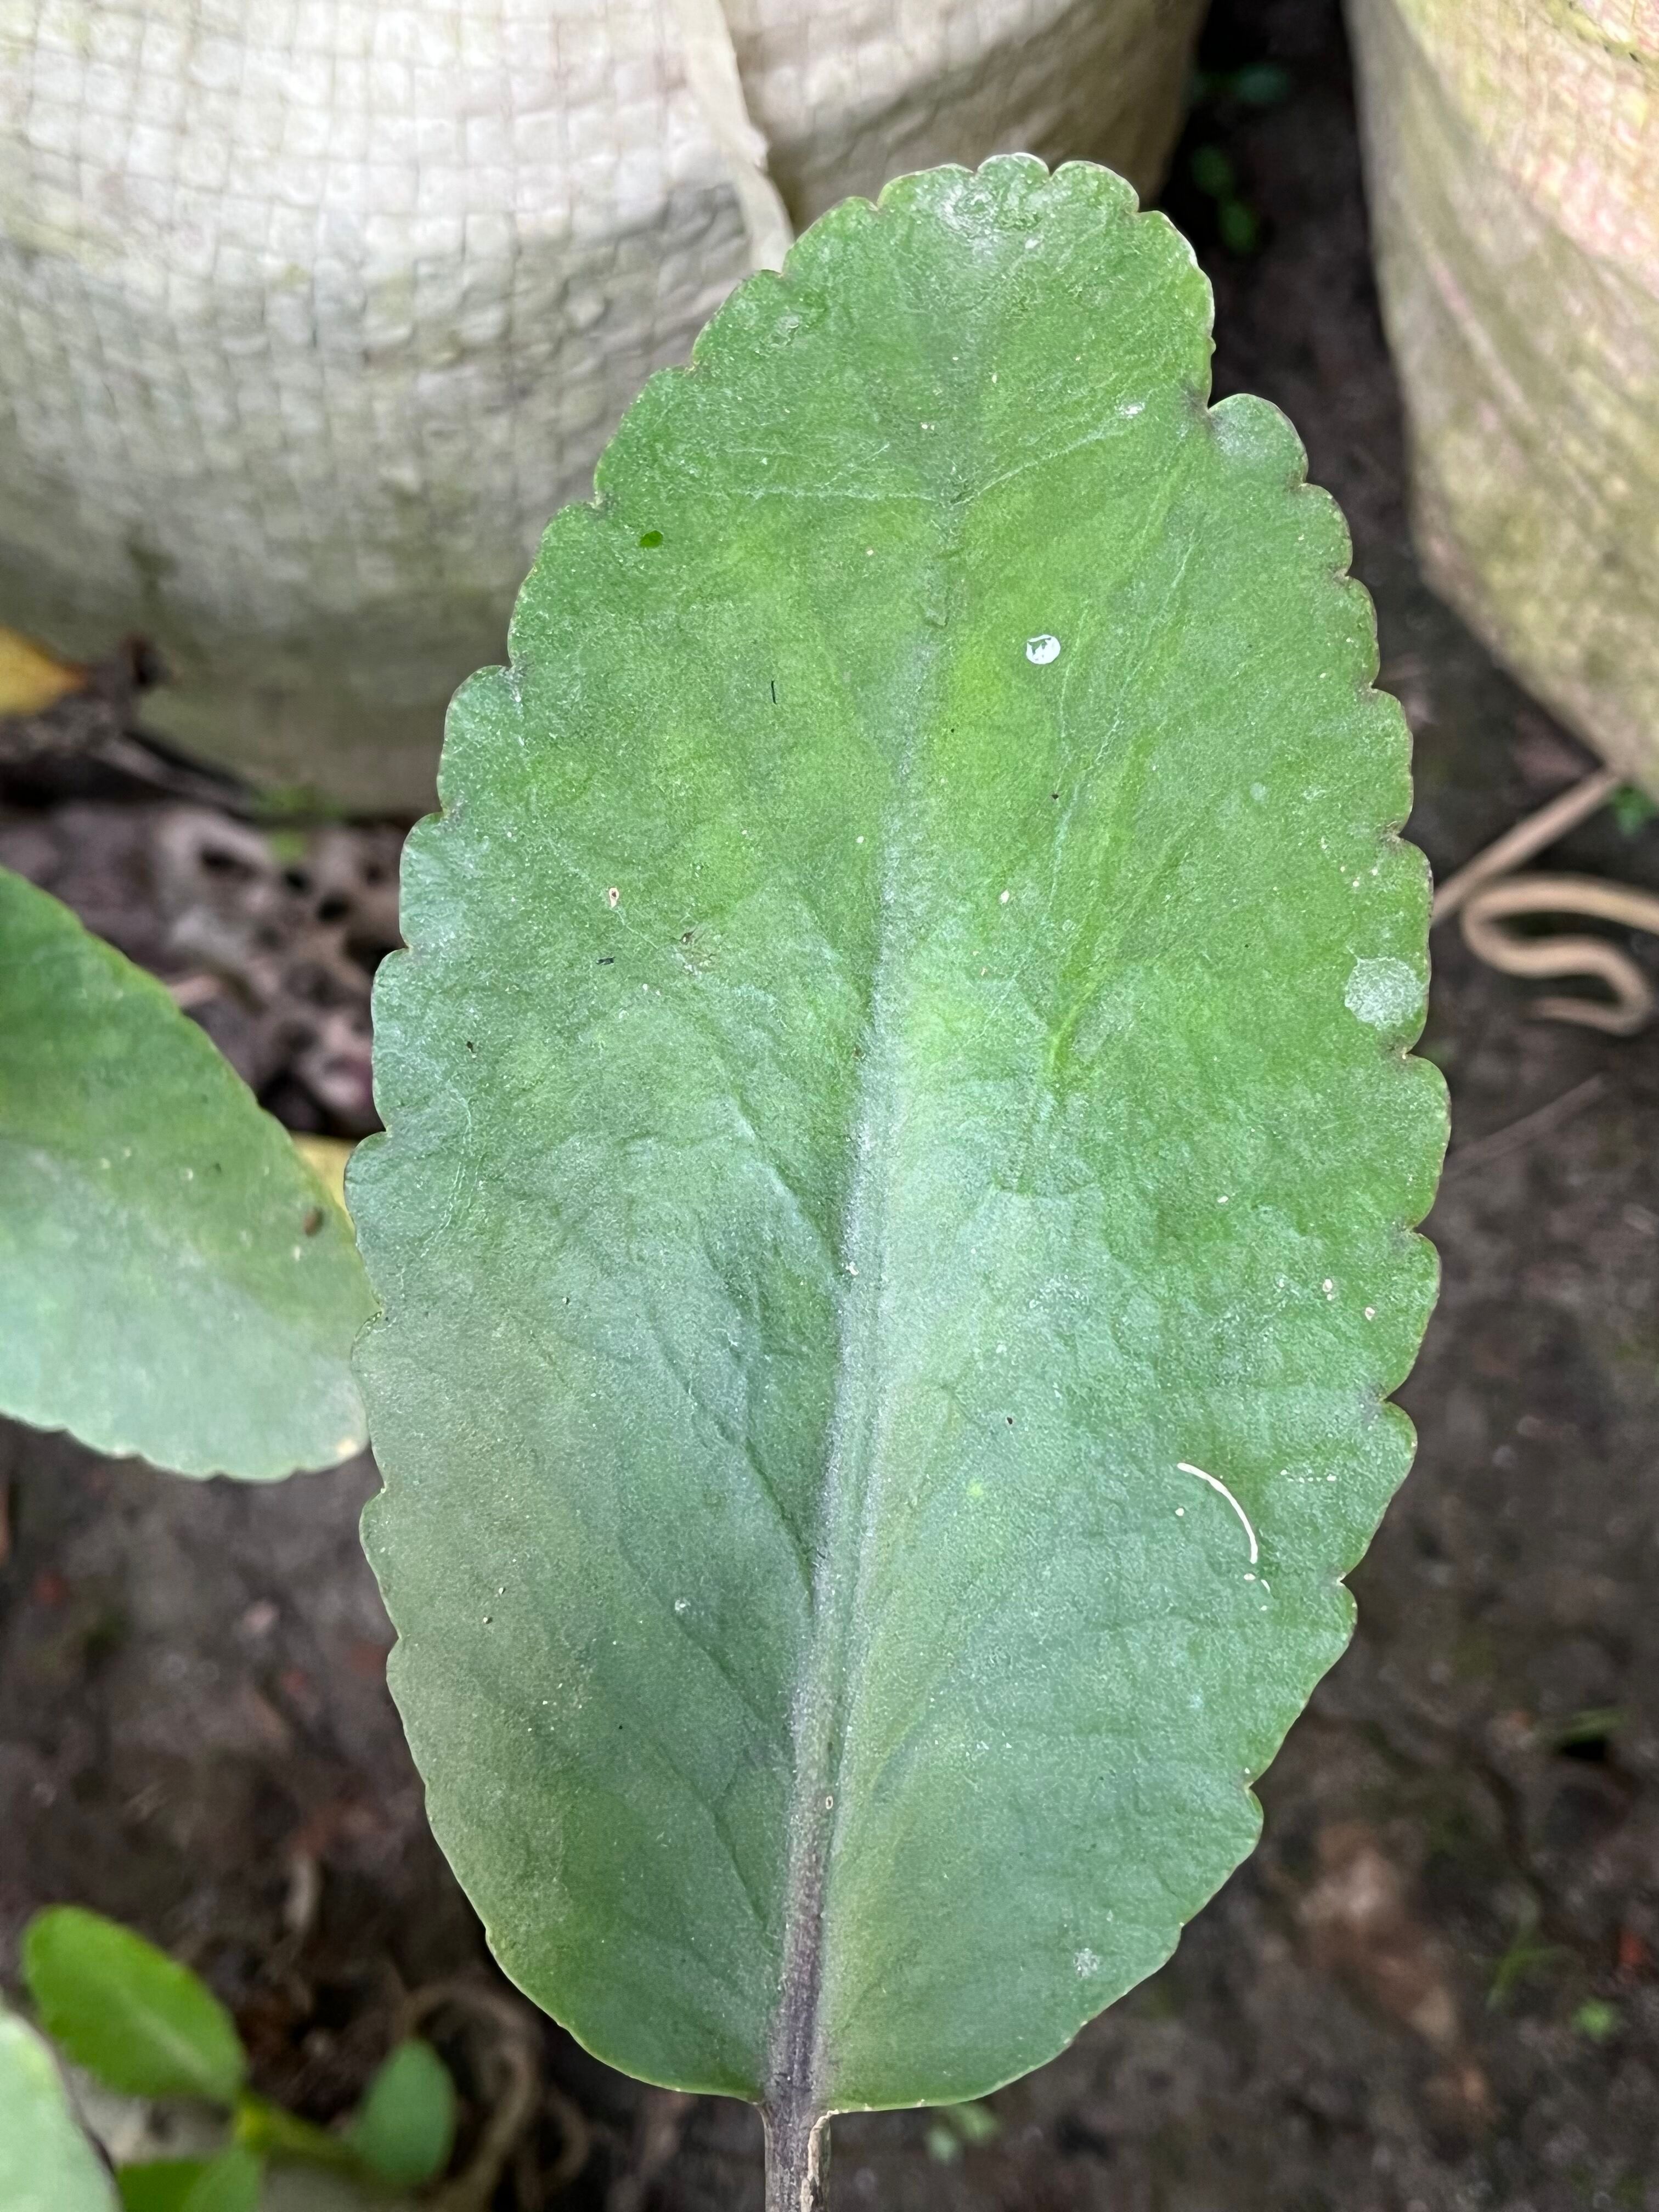
Plant species: kalanchoe-pinnata